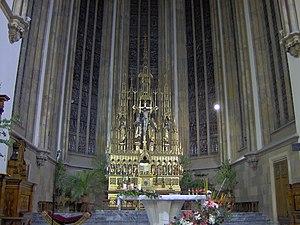
La cathédrale de Saints-Pierre-et-Paul est située à Brno, sur la colline Petrov dans le quartier de Brno-Centre. Elle est un monument culturel national et l'un des monuments architecturaux les plus importants de Moravie du Sud. L'intérieur est le plus souvent de style baroque, tandis que l'extérieur impressionnant avec deux tours de 84 mètres de haut, construite entre 1904 et 1905 par l'architecte Auguste Kirstein, est dans un style néogothique.